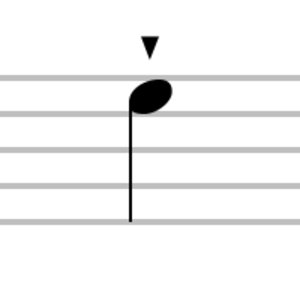
En notation musicale, le staccatissimo indique une attaque staccato encore plus marquée. C'est un détaché vif qui donne généralement un quart du temps de la note au son lui-même pour trois quarts de silence.